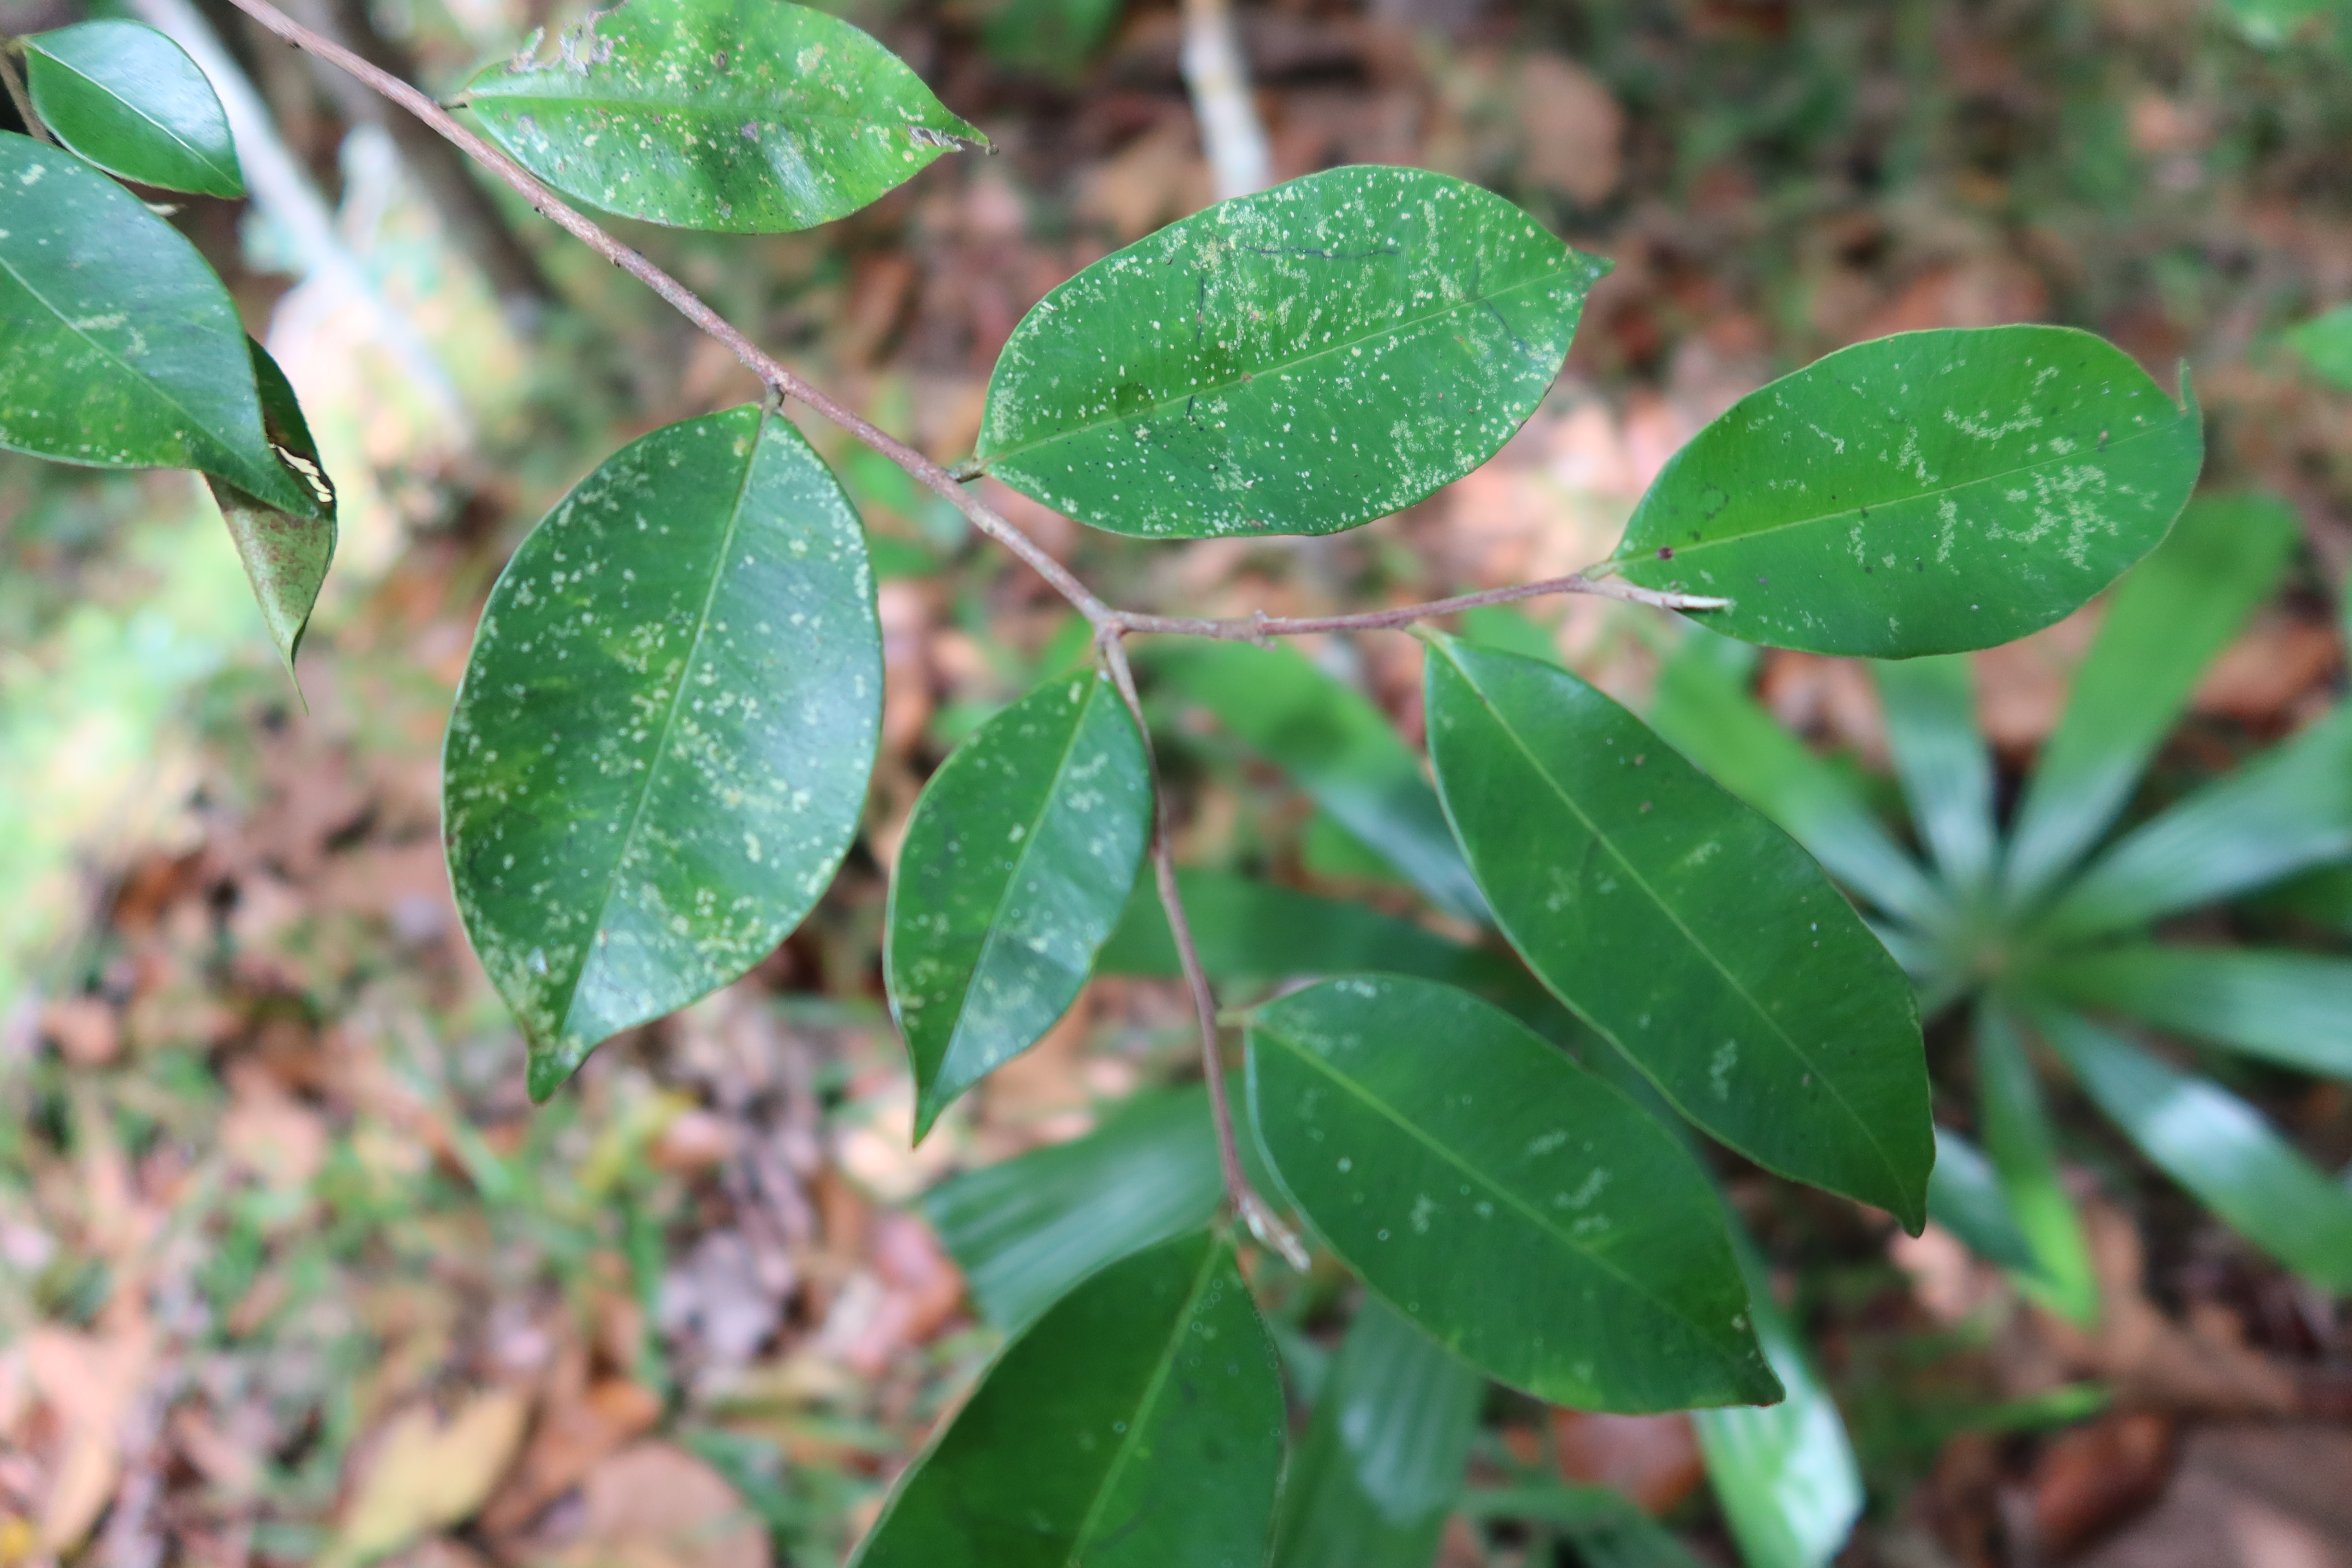
Label: Downy mildew